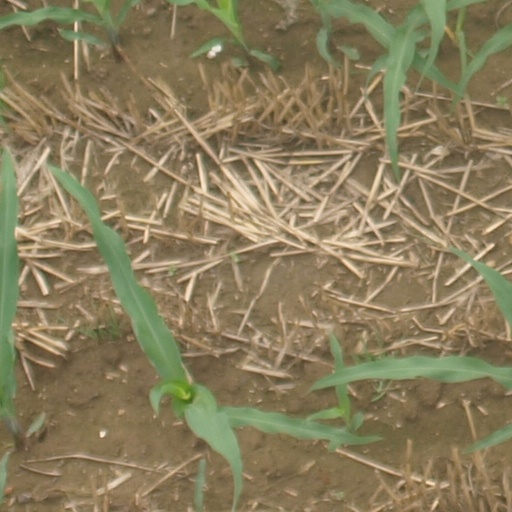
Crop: maize; corn